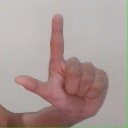
अक्षर: ल